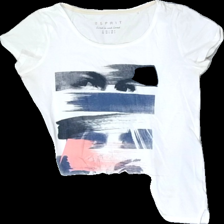
View: front
Type: T-shirt
Category: Ladies
Brand: Esprit
Colors: White, Black, Pink, Multicolor
Material: 100% cotton
Pattern: Geometric print
Cut: Regular
Size: XS
Season: All
Stains: Major
Price range: <50
Recommended usage: Recycle